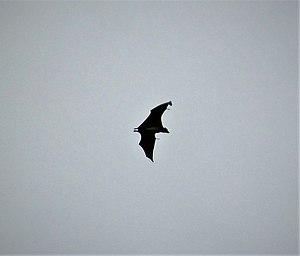
L'envergure est la distance entre les extrémités des ailes. Le terme est utilisé pour les vertébrés volants, c'est-à-dire les ptérosaures, les oiseaux, les chiroptères, ainsi que pour des appareils volants, c'est-à-dire les avions.